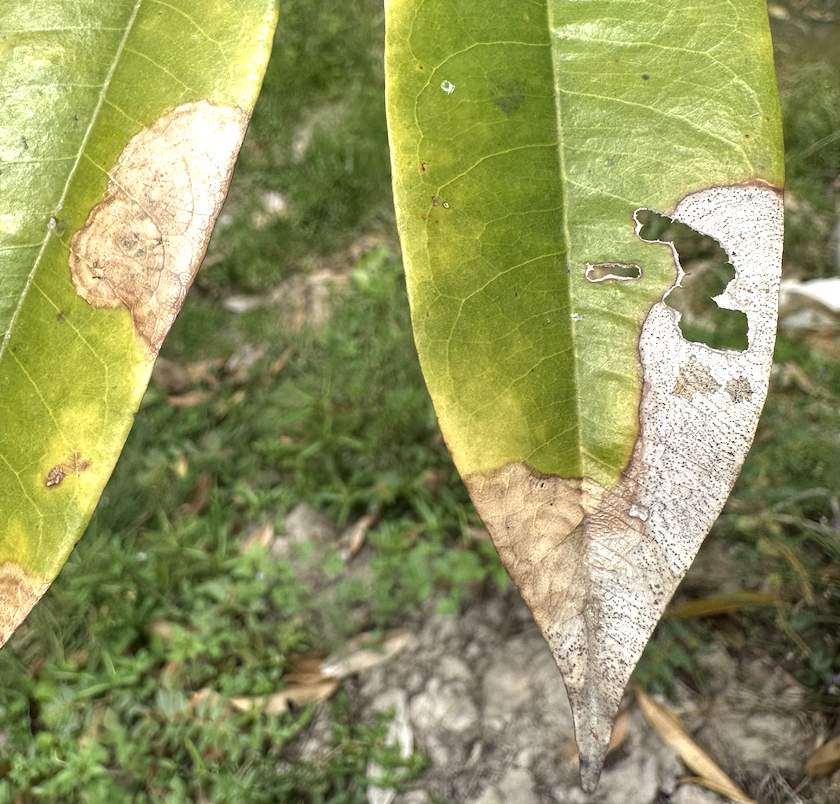
Label: anthracnose_disease